Lil Pump

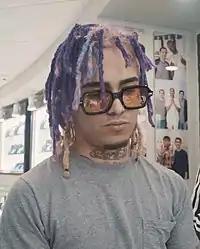

Garcia released "I Shyne" on January 18, 2018, with producer Carnage. Following reports that he had left his former labels Tha Lights Global and Warner Records and the contract had been voided on the grounds of him being a minor when he signed, competition rose to sign Garcia with offers reportedly as high as $8 million to $12 million or more, and artists such as Gucci Mane and DJ Khaled taking interest in him. Garcia sparked rumors he had signed with Gucci Mane's imprint, 1017 Records, in February 2018. Nonetheless, he re-signed another contract with Tha Lights Global and Warner Records for $8 million on March 12.